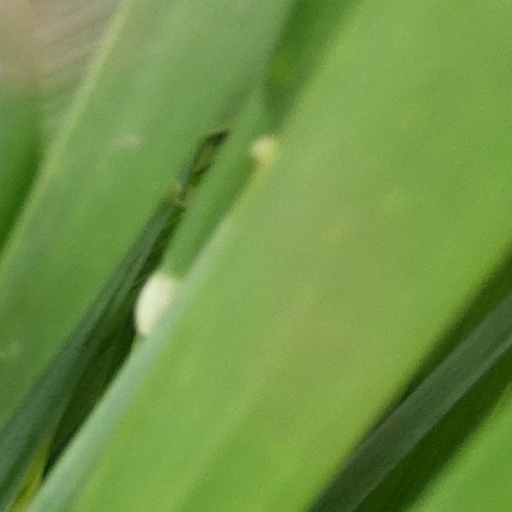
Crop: wheat